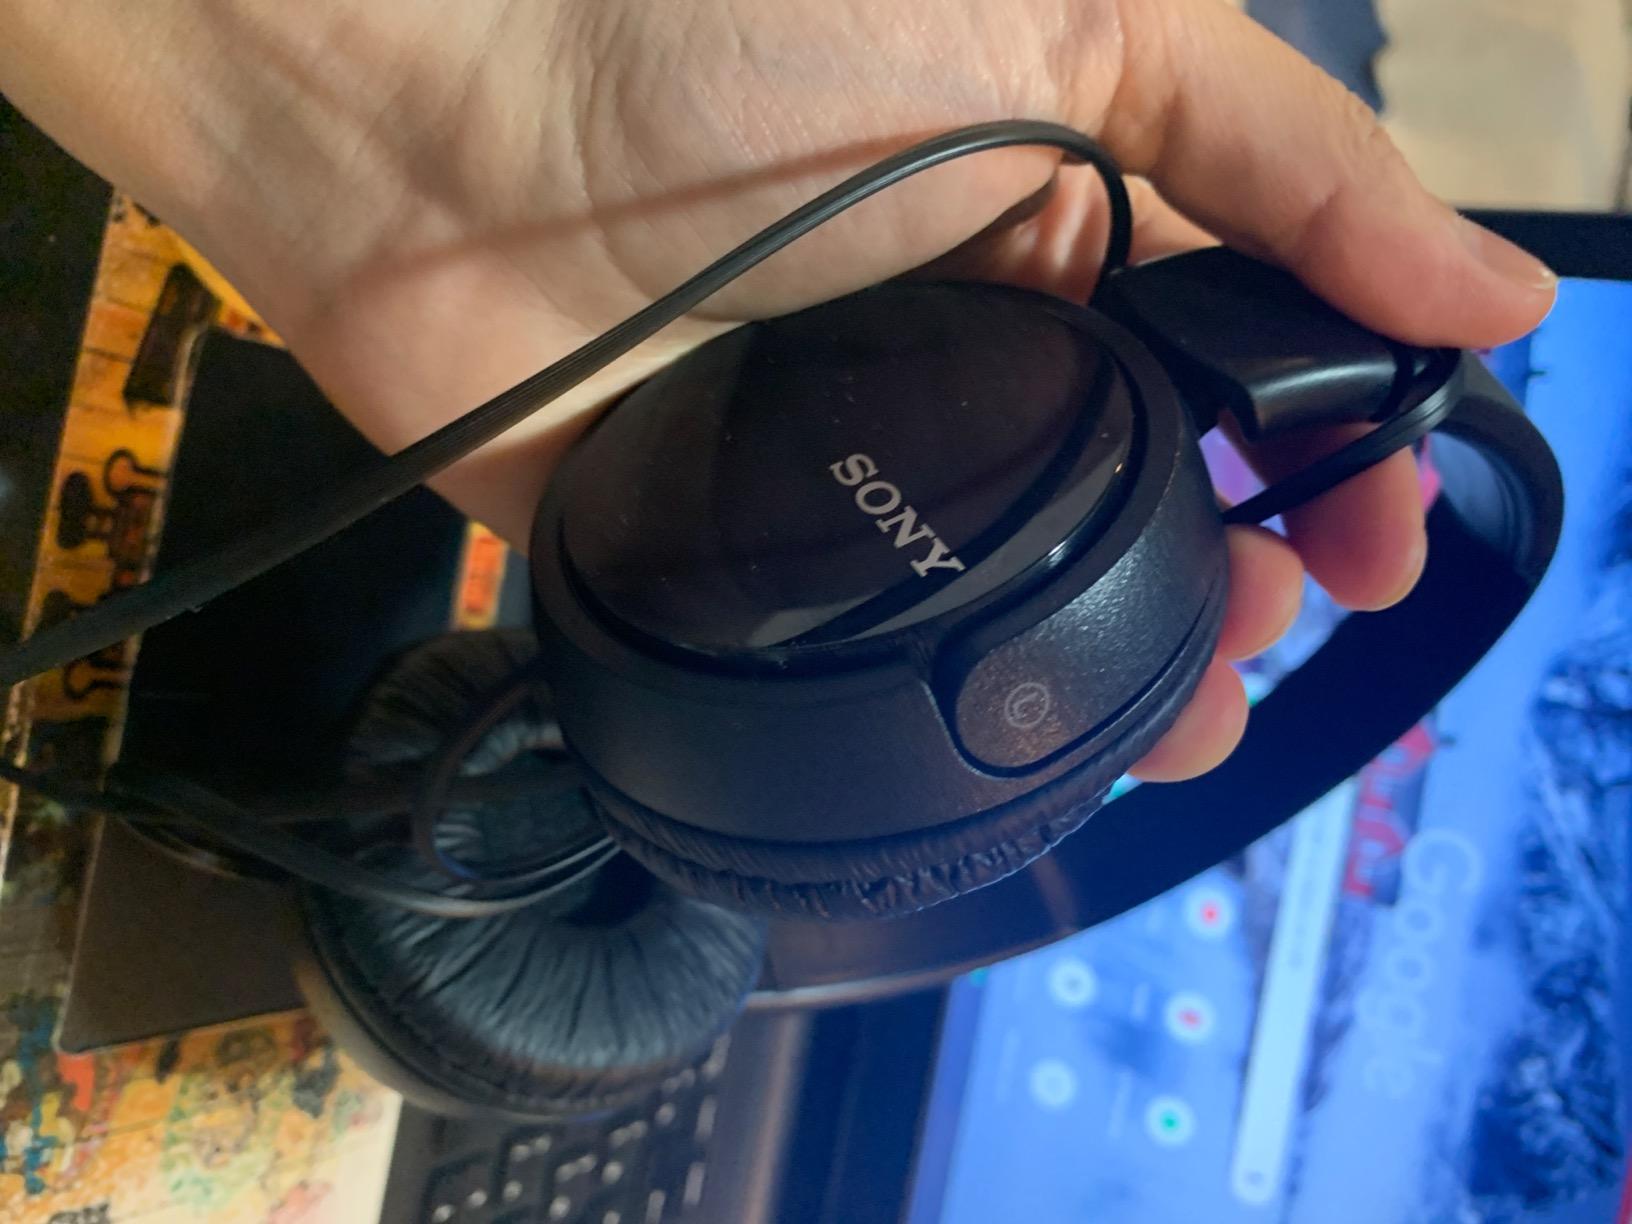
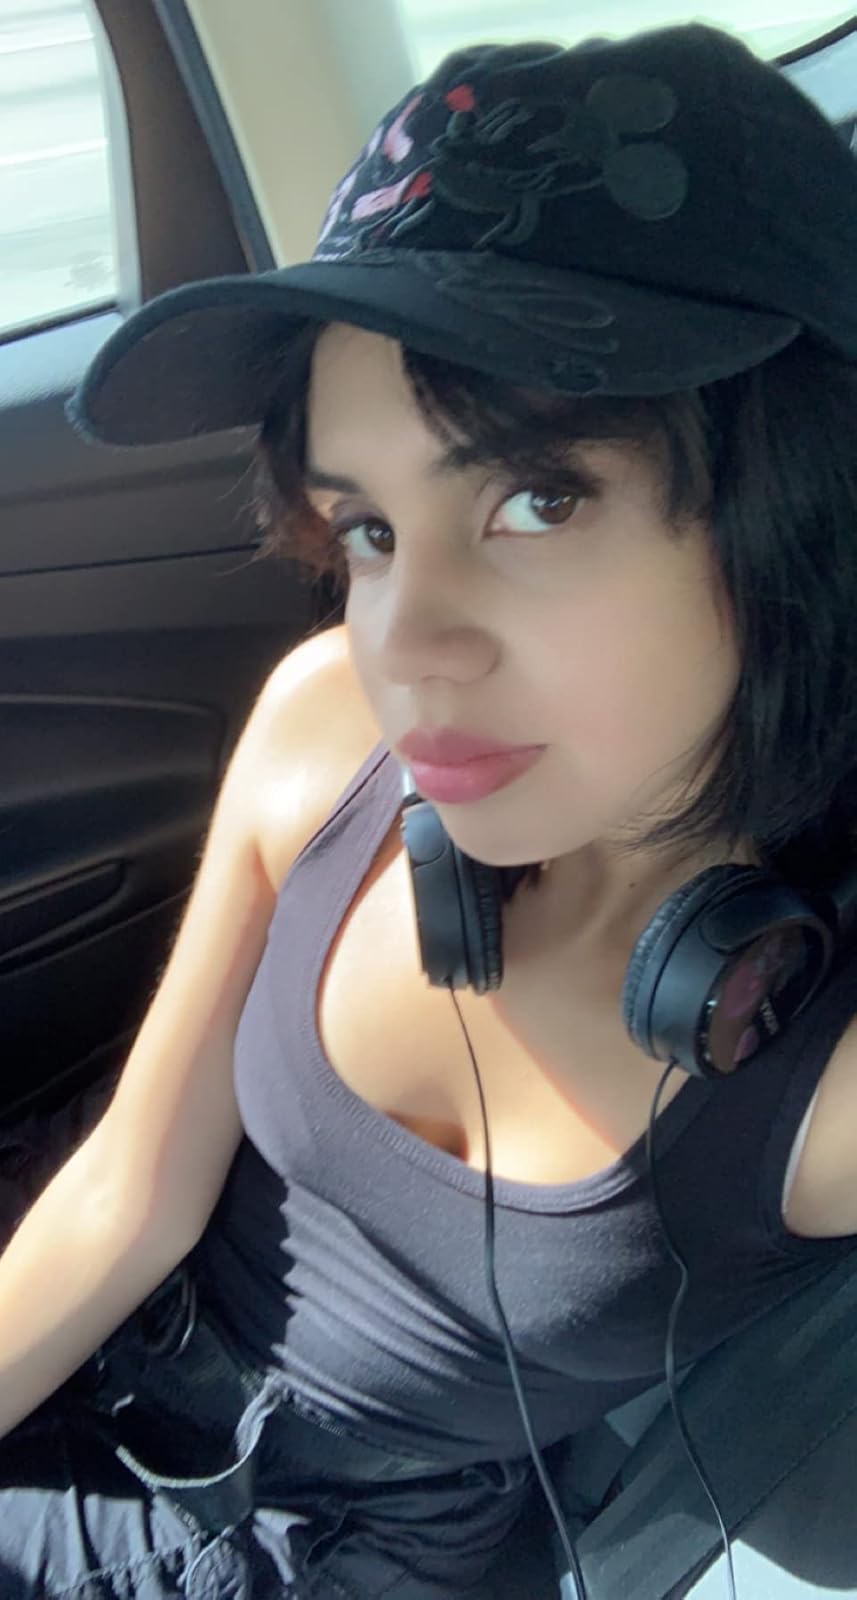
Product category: headphones
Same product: yes